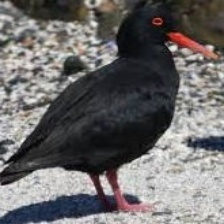
Species: AFRICAN OYSTER CATCHER
Scientific name: HAEMATOPUS MOQUINI
ImageNet parent category: oystercatcher